Wuhu

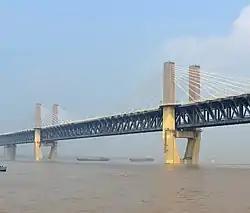
the Wuhu Yangtze River Bridge

Wuhu has one Yangtze River crossing—the Wuhu Yangtze River Bridge, opened in 2000, carries the G5011 Wuhu–Hefei Expressway and Huainan Railway.